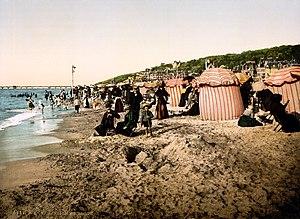
La plage au moment de la baignade France.